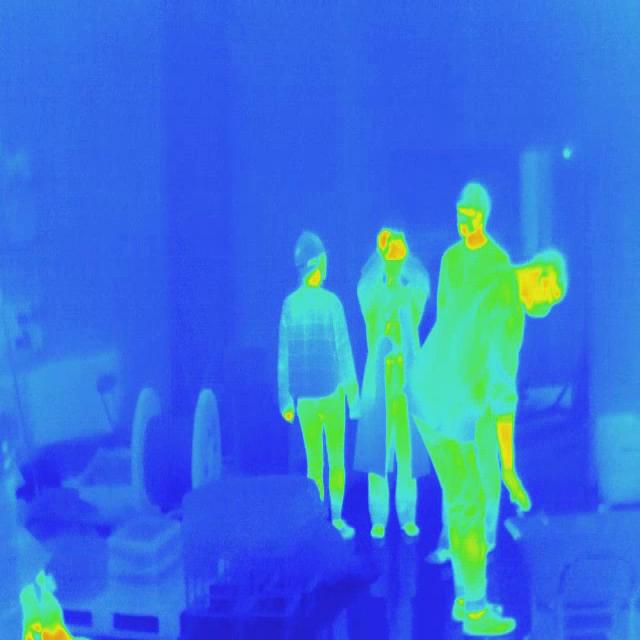
Detected objects:
label: person
label: person
label: person
label: person